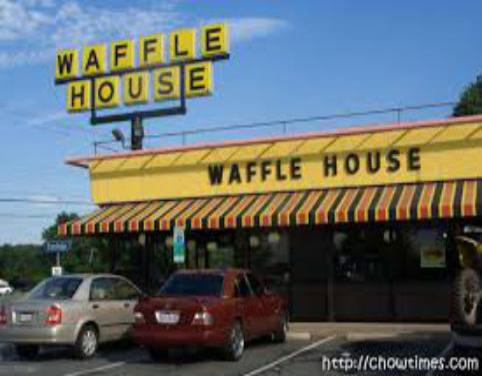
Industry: Food